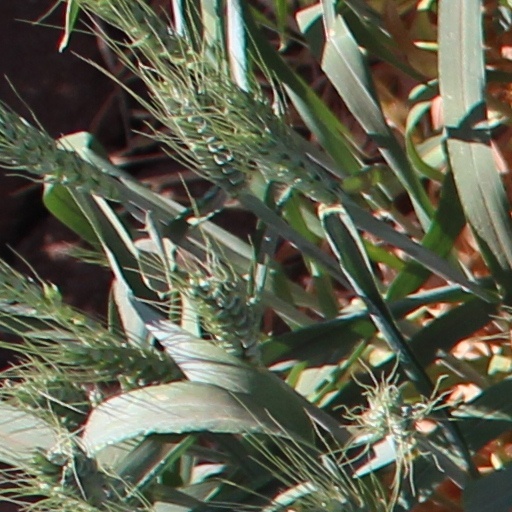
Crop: wheat